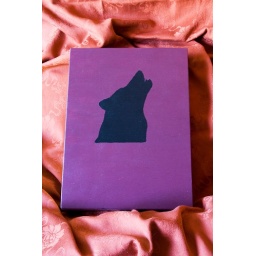
Front of the wooden box in which my home-made Werewolf mega-set is stored